2008 US Open (tennis)

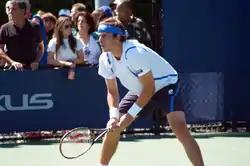
Gilles Müller

On Day 9, two of the top three seeds, and the two finalists from the previous year, Roger Federer and Novak Djokovic, were severely tested. Federer, aiming for his fifth consecutive Open title, was playing twenty-sixth seed Igor Andreev in one of the scheduled night matches on the Arthur Ashe Stadium; he was victorious in five sets, 6–7(5), 7–6(5), 6–3, 3–6, 6–3. Federer struggled to break Andreev's serve in the opening two sets, whereas Andreev broke Federer in the first game of the first, and had seven break points in the early games of the second (Andreev had a low success rate overall, only taking advantage of two out of fifteen break points in the whole match). In the final set Andreev, at 4–2 down, had five further break point opportunities, but failed to convert any as Federer served out the match. Djokovic was also pushed to five sets, defeating fifteenth seed Tommy Robredo 4–6, 6–2, 6–3, 5–7, 6–3 in nearly four hours. Robredo broke Djokovic's serve at 4–4 the first set, before Djokovic won sets two and three with some ease. However, after having broken serve in the fourth, Robredo leveled the match at 3–3, prompting the number three seed to smash his racket, and be the subject of booing from sections of the crowd. Djokovic failed to convert break points at 5–5, allowing Robredo to forge a break of his own and take it to a fifth set. Djokovic was able to close out the match after breaking at 2–2 in the final set. Djokovic was beset by problems related to both a hip injury (for which he required two time-outs) and exhaustion, having been unable to sleep until 4.30 am (UTC−5) on Day 8 after his match with Marin Čilić. Robredo responded by saying, "I think that if you're not fit enough, then don't play." Djokovic set up a tie with sixth seed Andy Roddick, who easily beat eleventh seed and Olympic silver medalist Fernando González 6–2, 6–4, 6–1; 2003 champion Roddick acknowledged that he would have to complete an upset to defeat Djokovic, despite Djokovic's admission that whomever he faced in the next round would be a fitter opponent. Gilles Müller continued his unexpected run, as he defeated fifth seed Nikolay Davydenko in a demanding match that finished 6–4, 4–6, 6–3, 7–6(10). Müller, who served twenty aces, became the lowest-ranked player, at world number 130, to reach the quarterfinals of the Open since Nicolas Escudé (rank 136) in 1999, and the lowest-ranked at a Grand Slam tournament since Alexander Popp (rank 198) at Wimbledon 2003. He was also the first Luxembourgian to reach the quarterfinal stage of a Grand Slam.